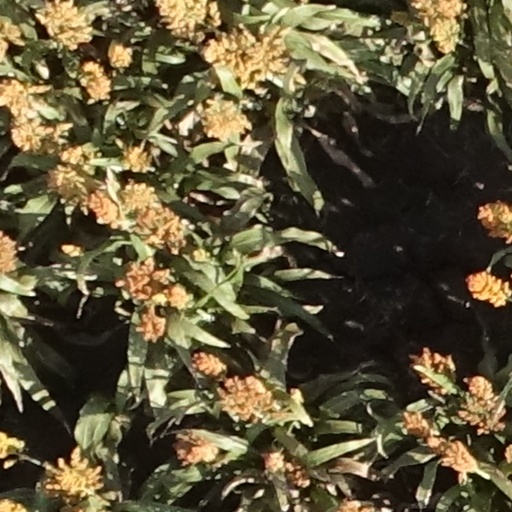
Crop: sorghum